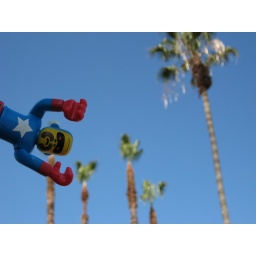
thx mazzy. i've been carrying him in a paper towel everywhere i go lol